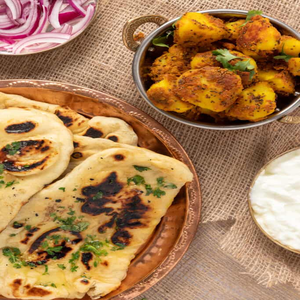
Dish: naan